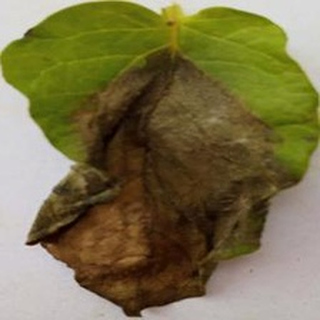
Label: potato_late_blight